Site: brandenburg
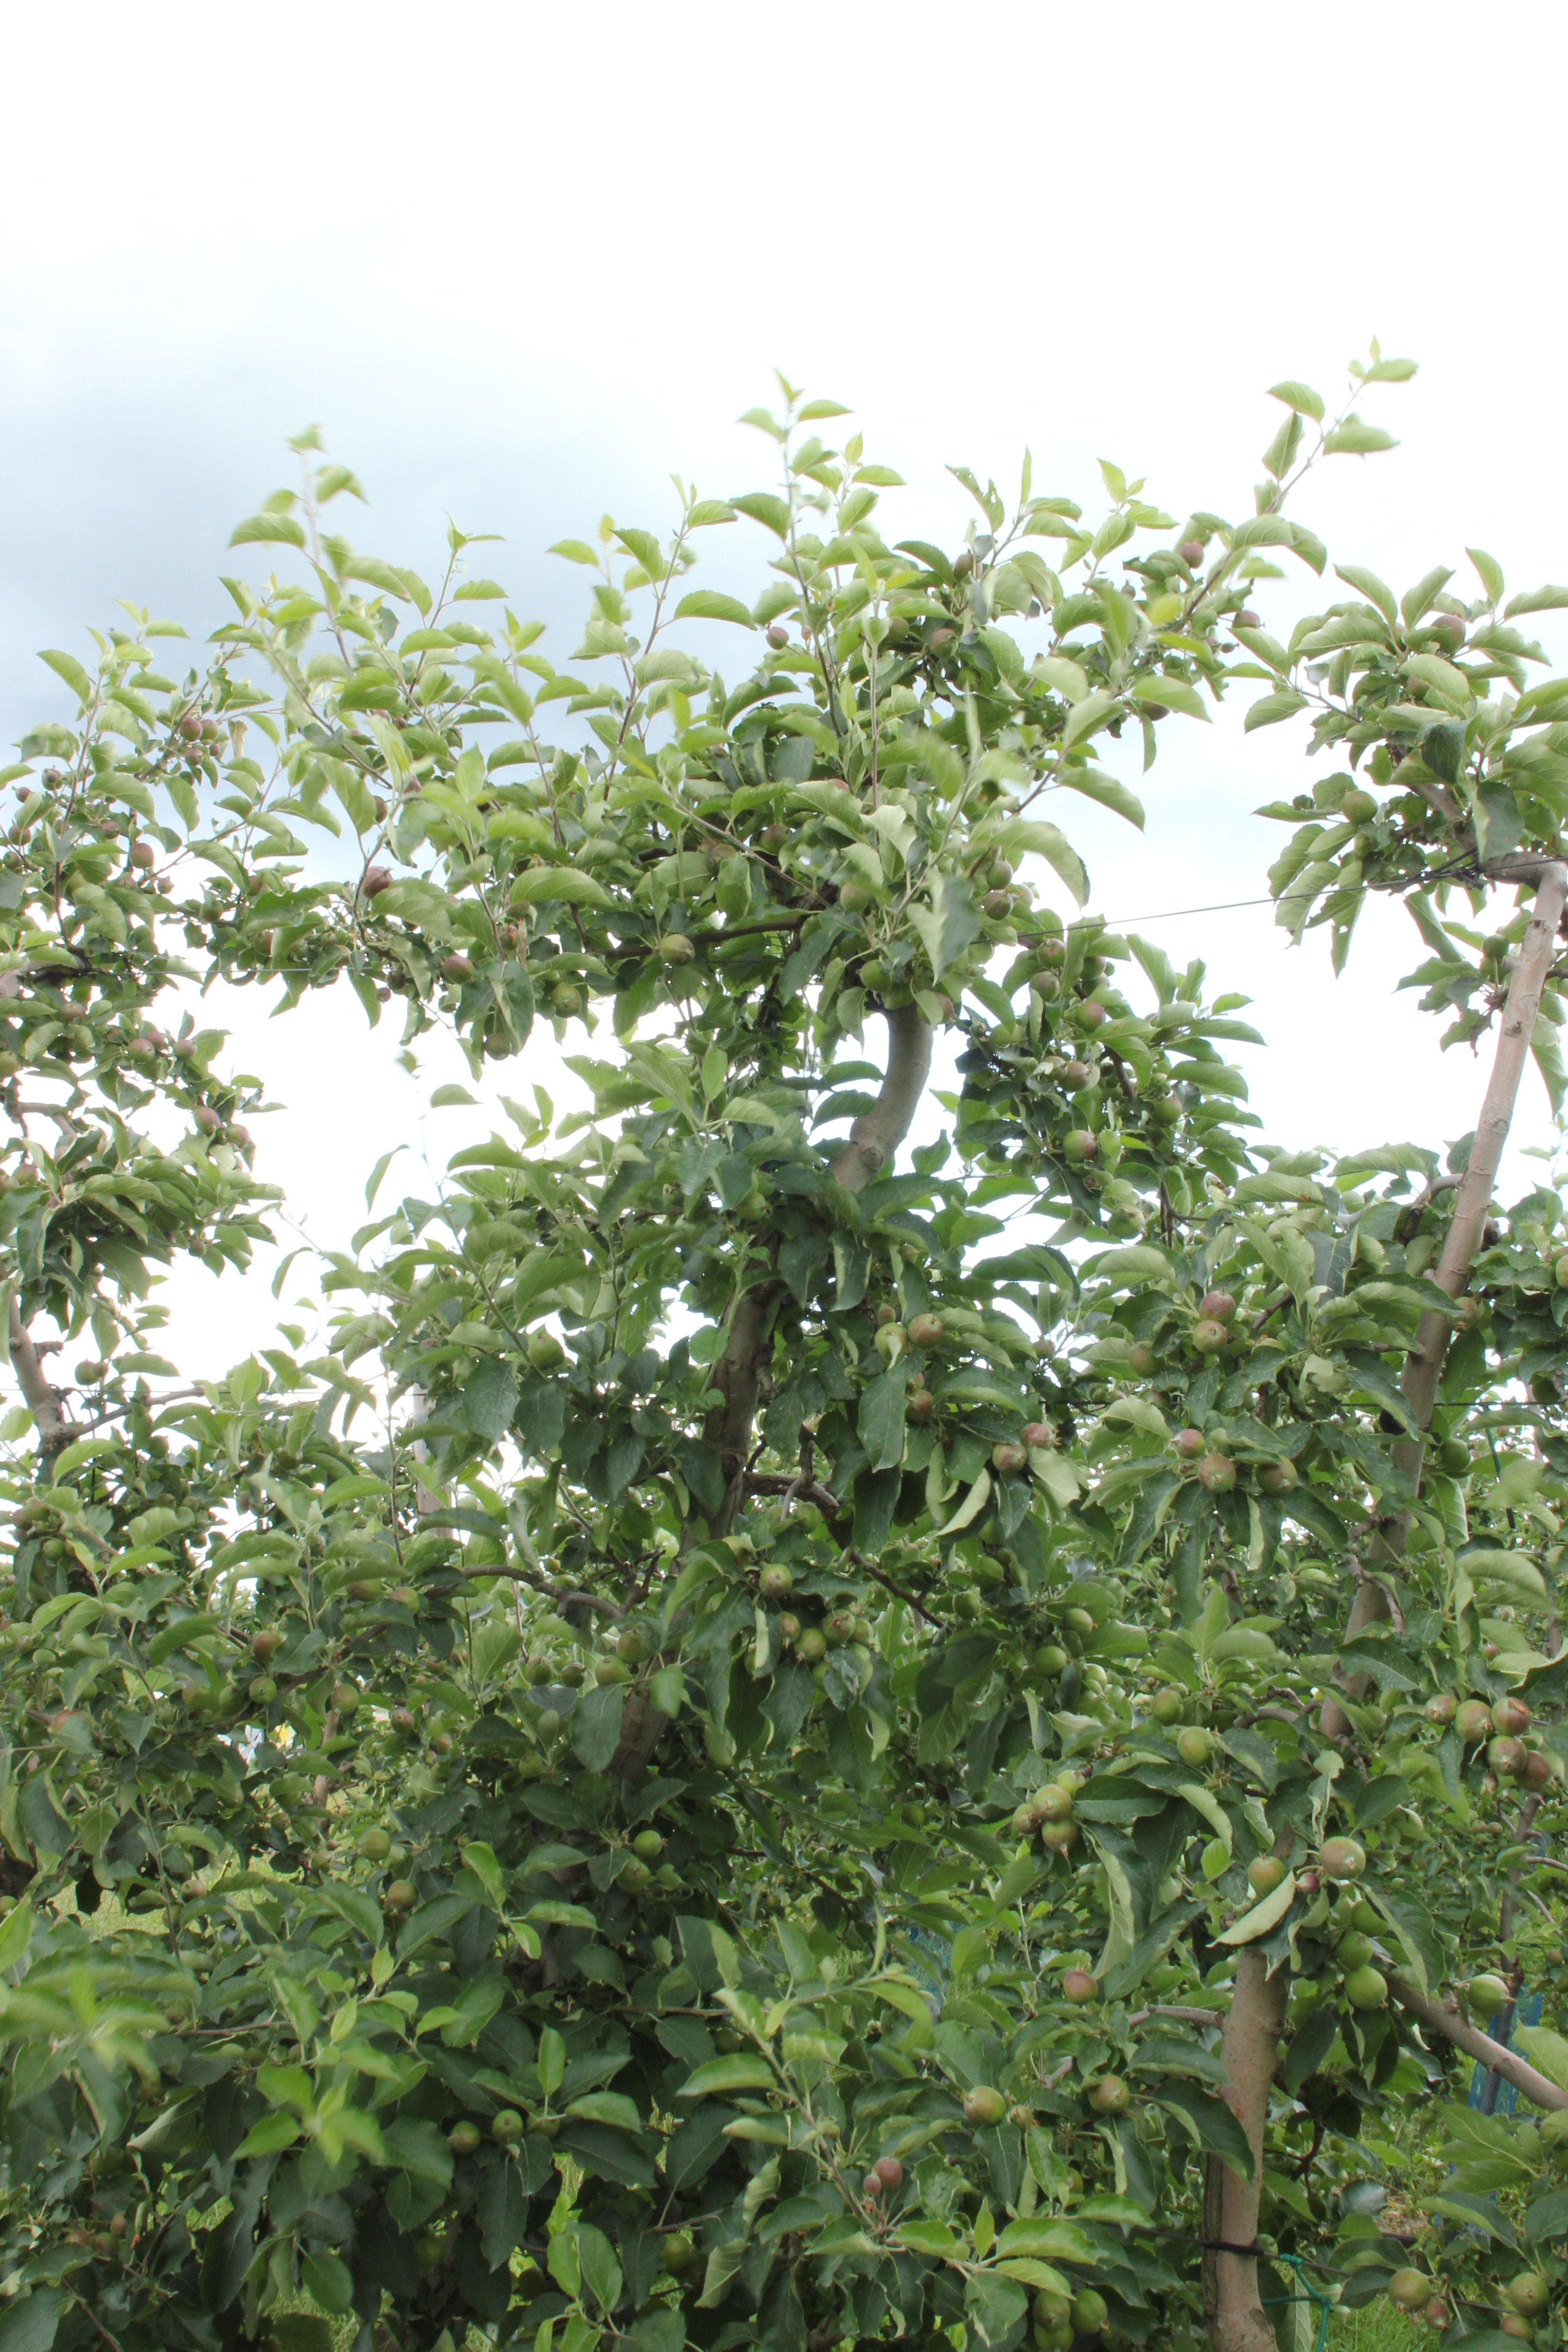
Growth stage (BBCH 73): Development of fruit